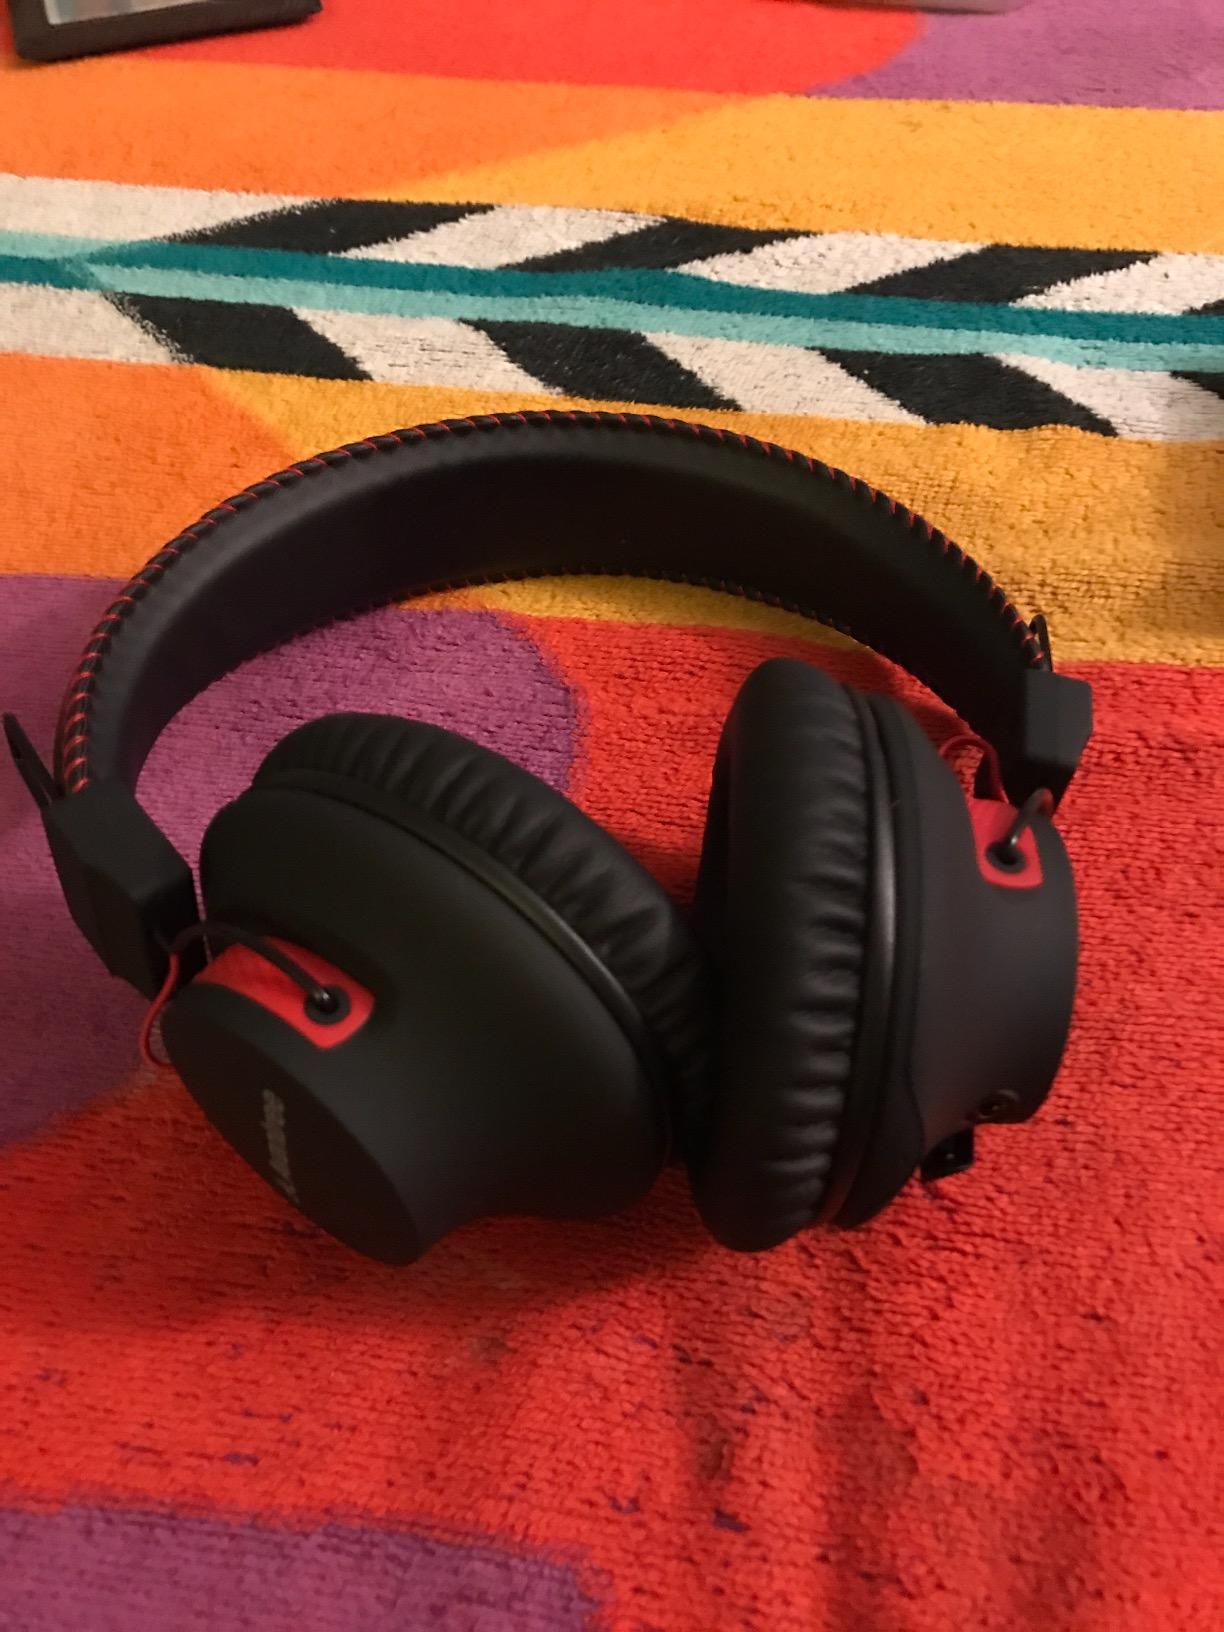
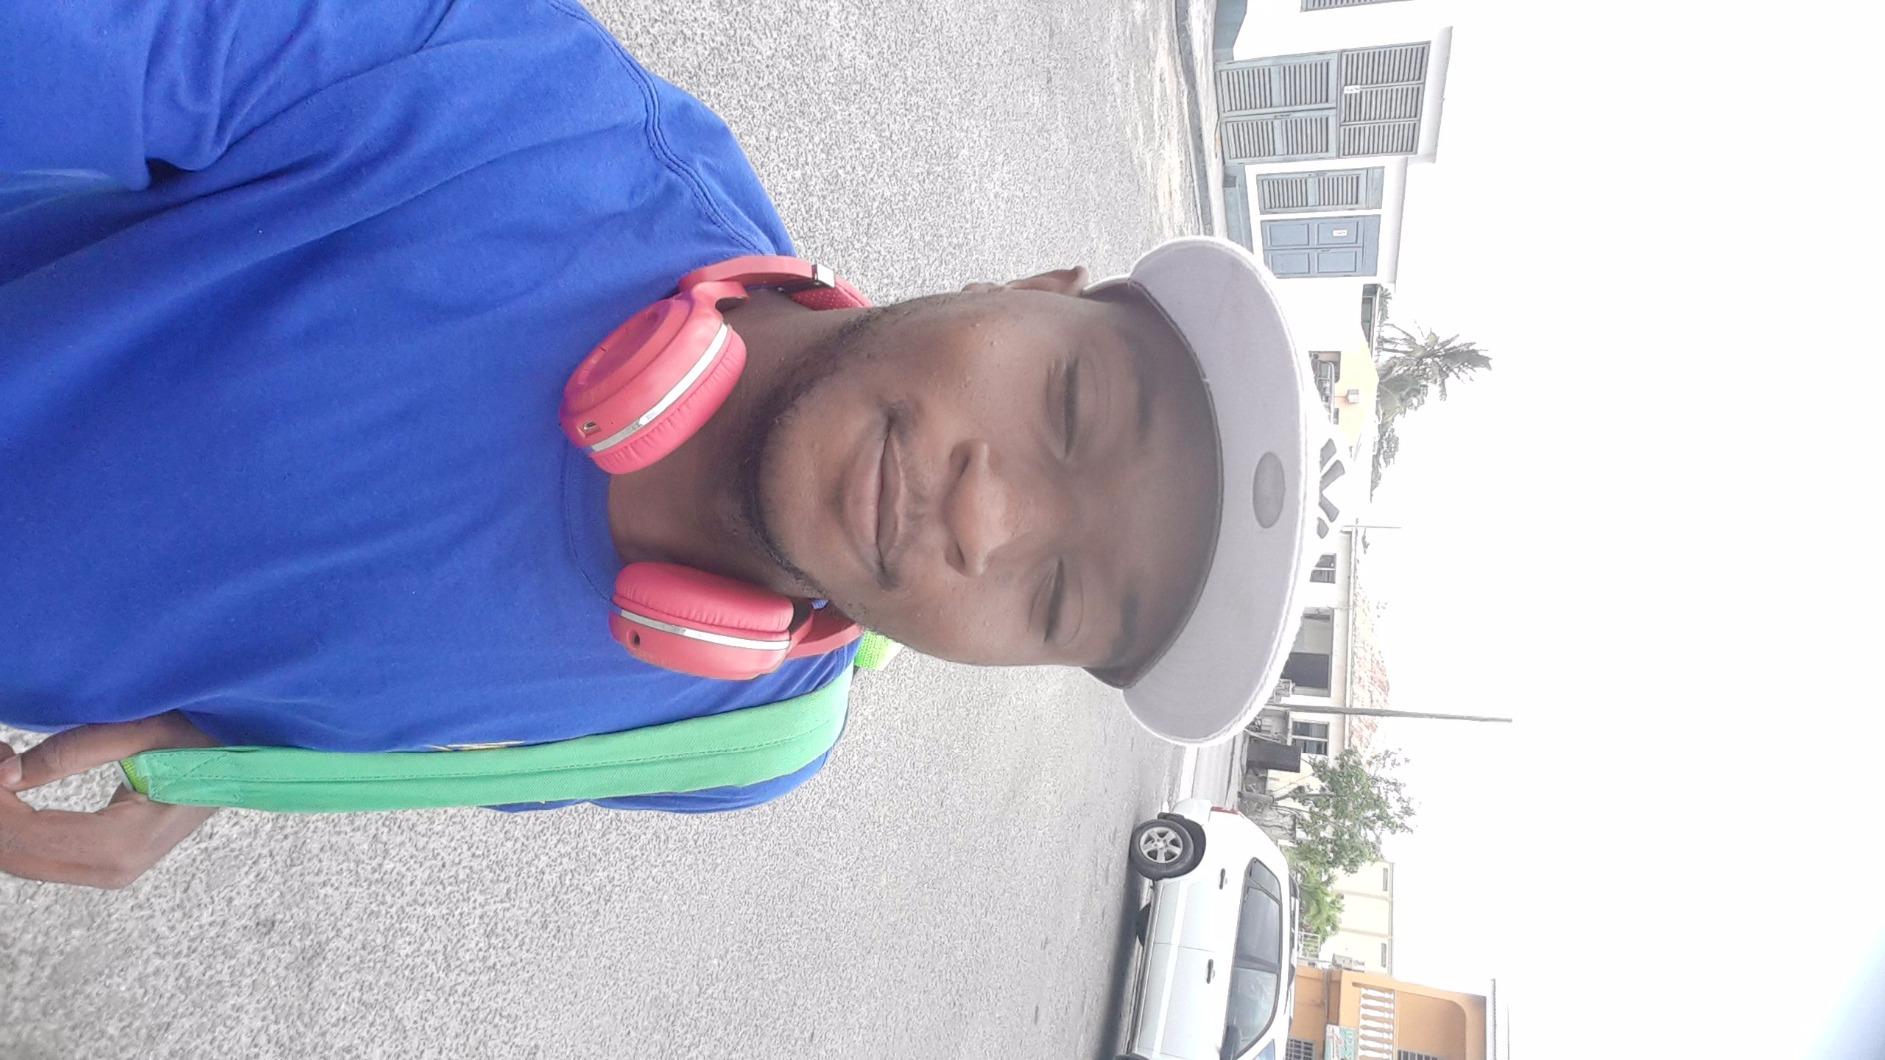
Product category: headphones
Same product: no